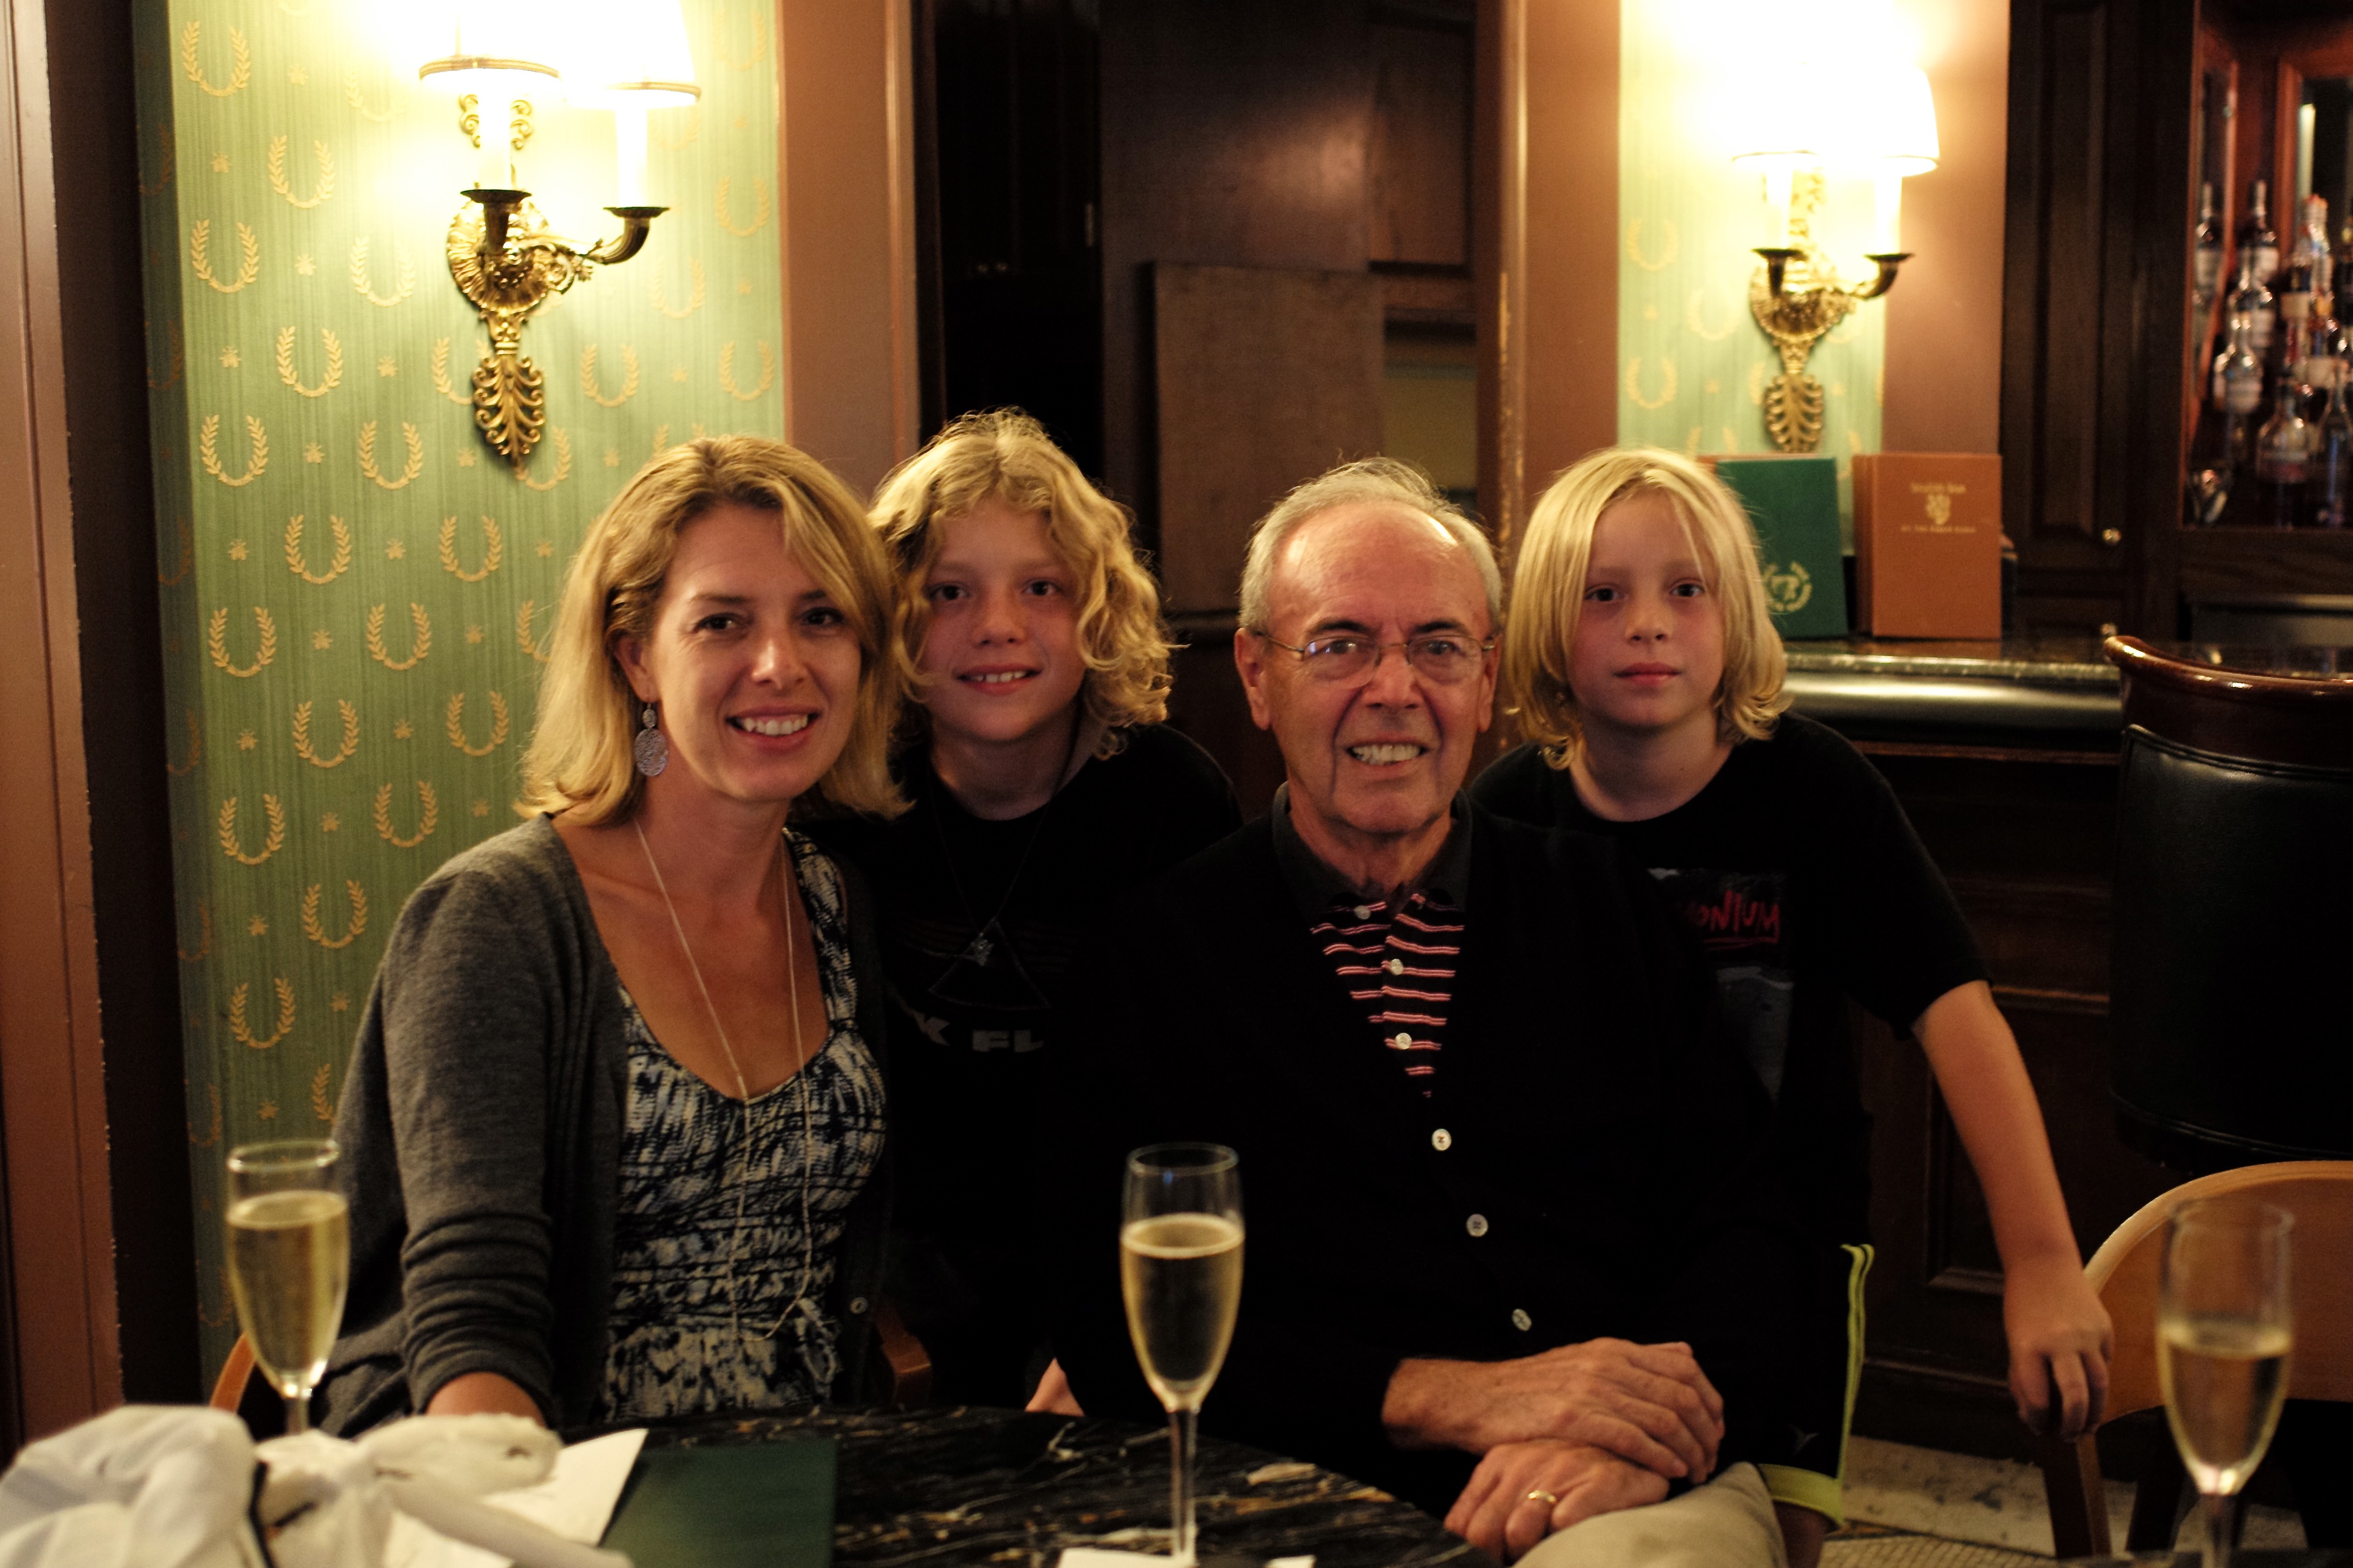
restaurant, meal, lunch, dinner, sense